John O. Pendleton

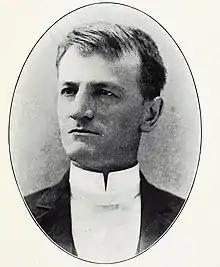
John O. Pendleton (West Virginia Congressman)

John Overton Pendleton (July 4, 1851 – December 24, 1916) was a U.S. Representative from West Virginia.